Jocalyn Clark

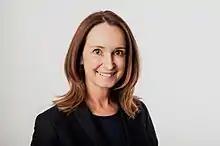
Dr Jocalyn Clark

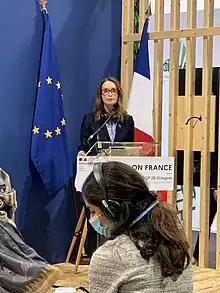
Dr Jocalyn Clark, COP26, Glasgow, 9 Nov 2021

Jocalyn Clark is a Canadian public health scientist. She is the international editor of "The BMJ," and has responsibility for strategy and internationalising the journal's content, contributors and coverage. From 2016 to 2022, Jocalyn was an executive editor at "The Lancet", where she led the Commentary section, coordinated peer review, and edited and delivered collections of articles and commissions on topics such as maternal and child health, oral health, migration, end of life care and gender equity. She led the "Lancet"'s project to advance women in science, medicine, and global health, #LancetWomen. She is also an adjunct professor of Medicine at the University of Toronto and an Honorary Associate Professor at the Institute for Global Health at UCL.